Orfordness transmitting station

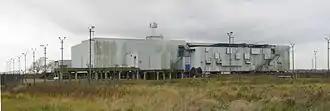
The former Cobra Mist building in October 2004

The site was originally built in the late 1960s for an experimental over-the-horizon radar station known as Cobra Mist.